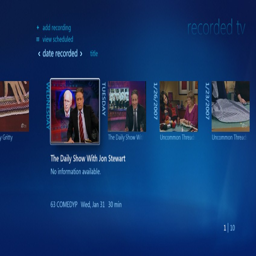
consumer electronics business pulls the plug on software with operating system